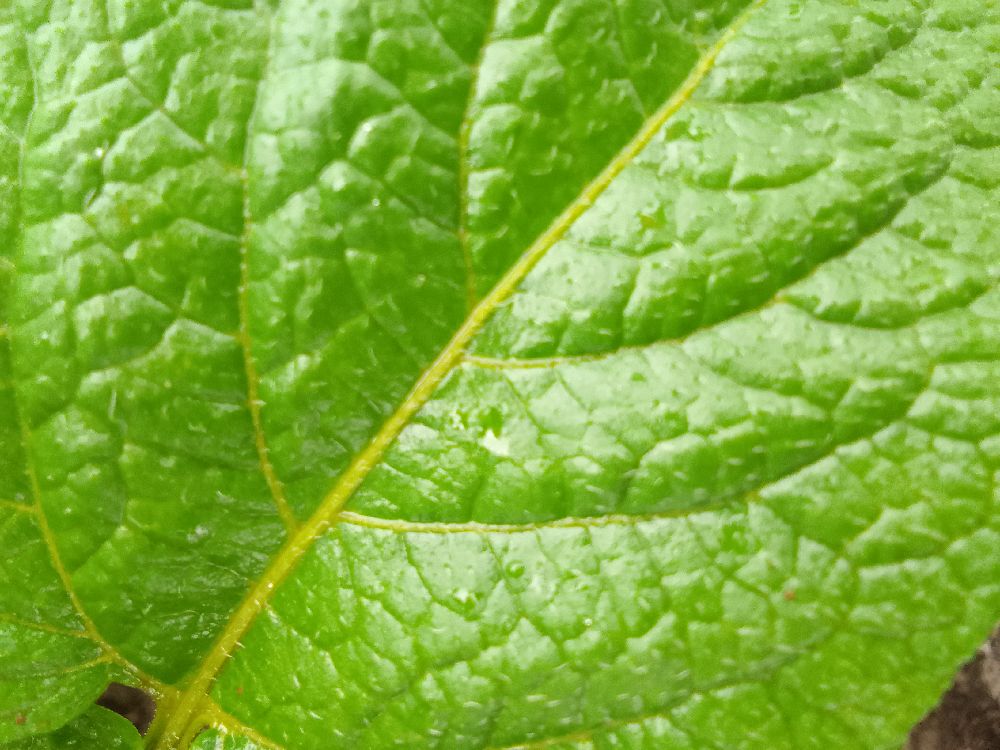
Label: Healthy